Uruguayan Civil War

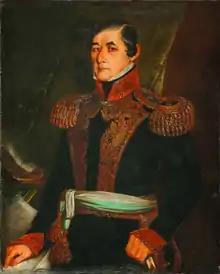
The first Uruguayan president Fructuoso Rivera

After the proclamation of Uruguayan Independence in 1828 a conflict for primacy arose between the leader of the Thirty-Three Orientals Juan Lavalleja and veteran military commander Fructuoso Rivera, who on November 6, 1830, was chosen as the first President of Uruguay. In June 1832 Lavalleja's supporters attempted to kill Rivera and on July 3 the Montevideo garrison revolted, calling for Lavalleja to be made Commander-in-Chief. Rivera, with the help of Argentine Unitarians defeated Lavalleja on September 18, 1832, at Tupambaé, forcing Lavalleja to flee to the Brazilian province of Rio Grande do Sul. There Lavalleja organized a new force with the support of Buenos Aires strongman Juan Manuel de Rosas and in March 1834 invaded Uruguay, only to be defeated by Rivera once again.